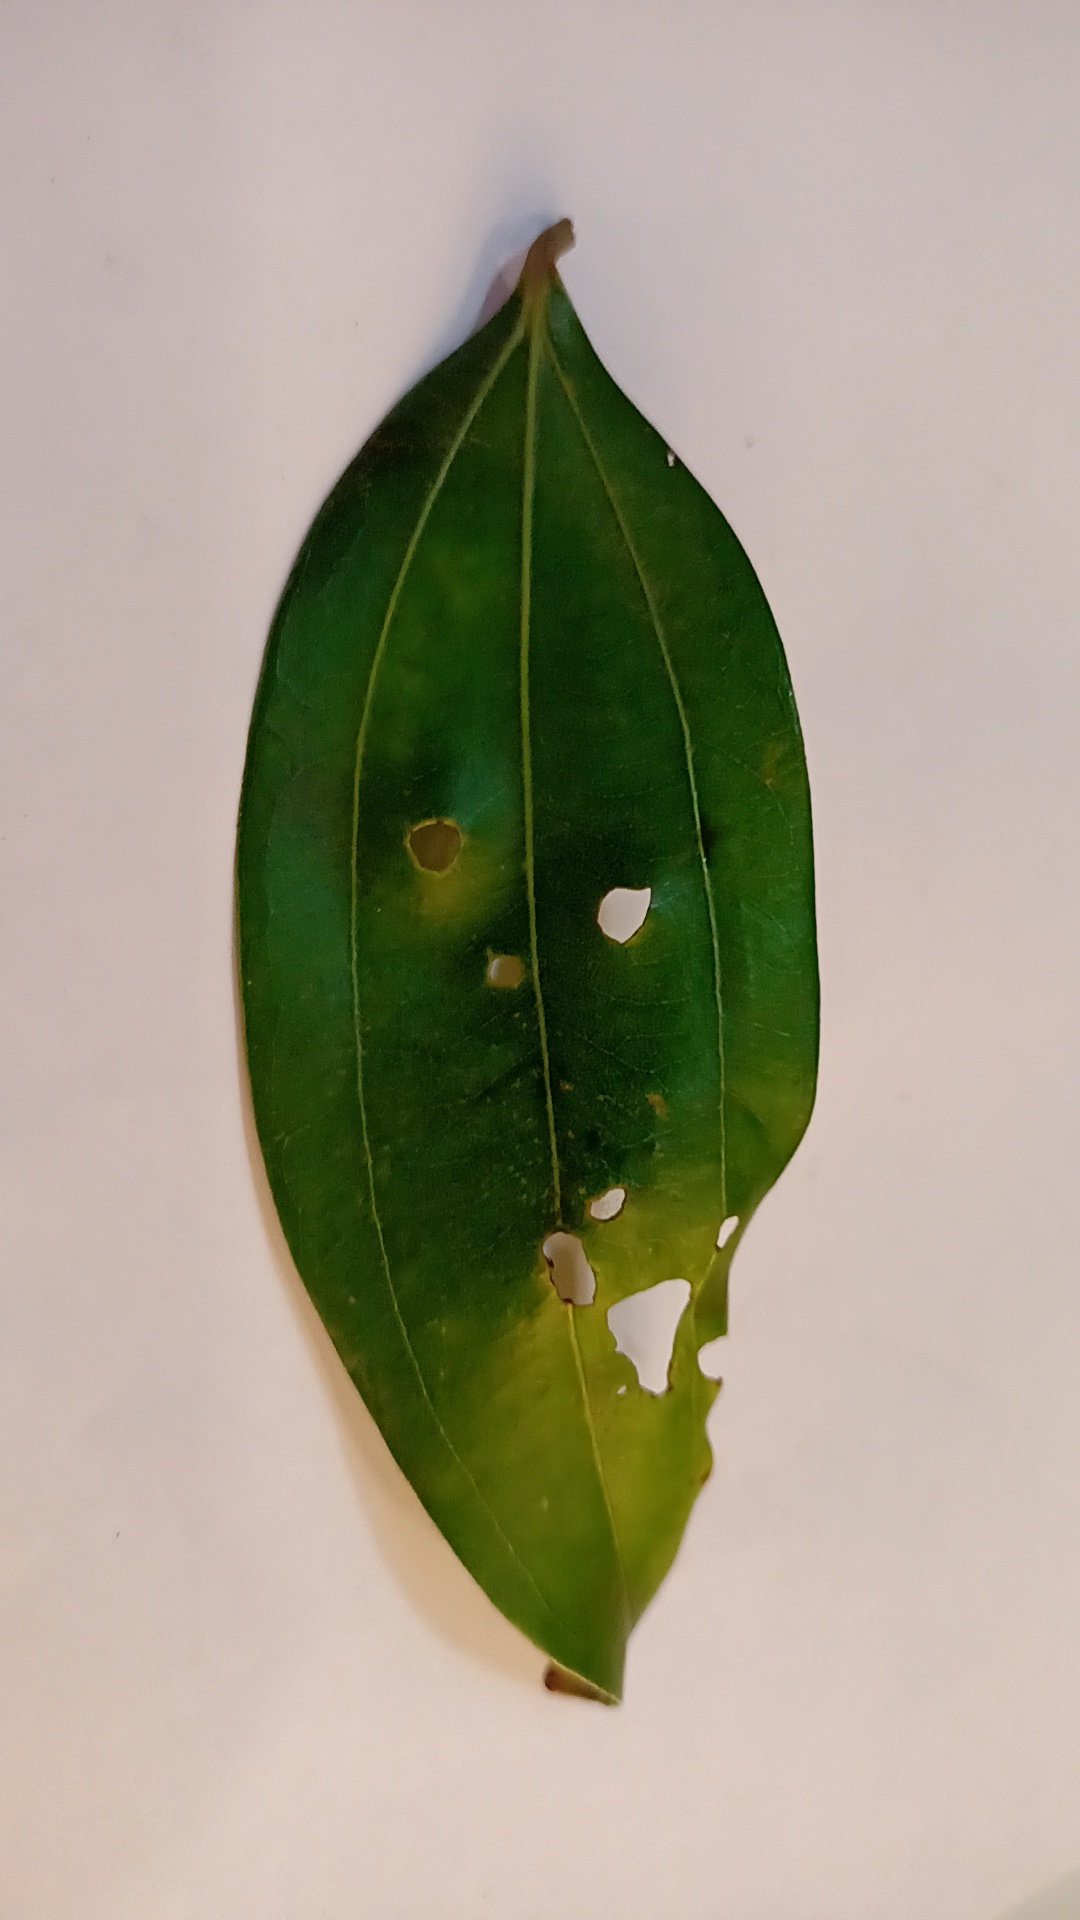
Label: Disease